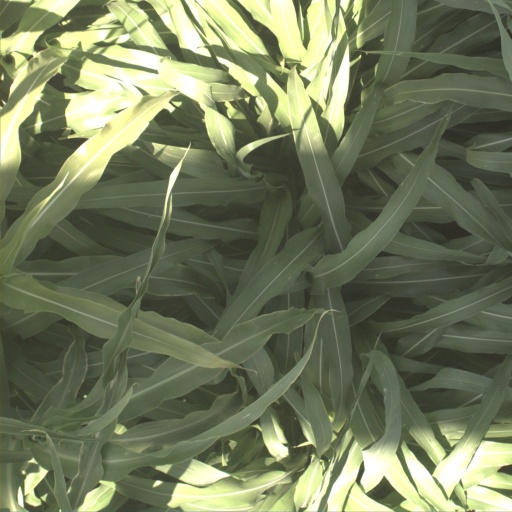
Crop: sorghum